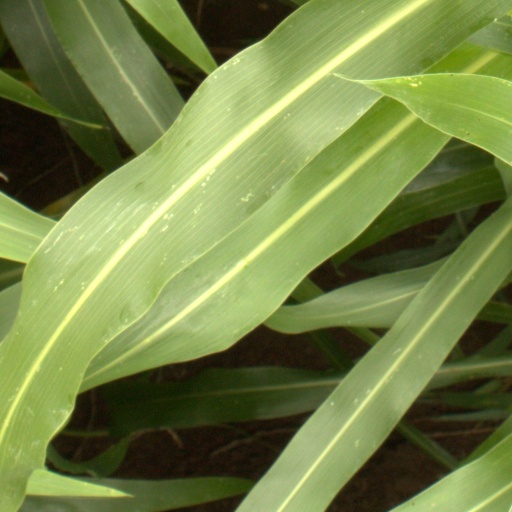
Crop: sorghum